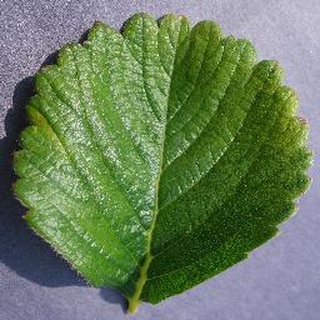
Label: healthy_strawberry